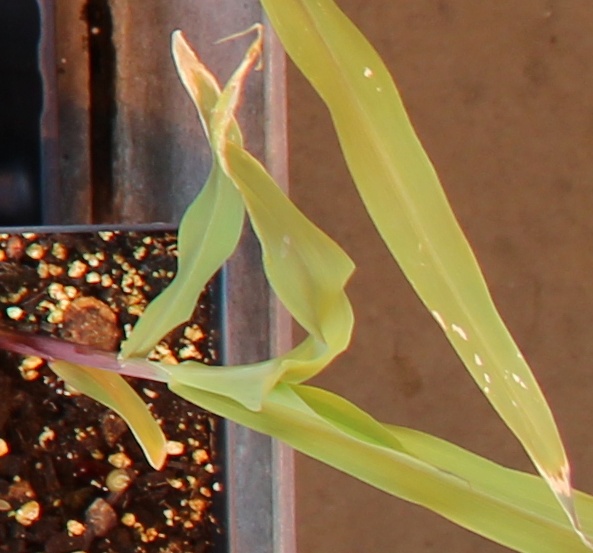
Label: Corn